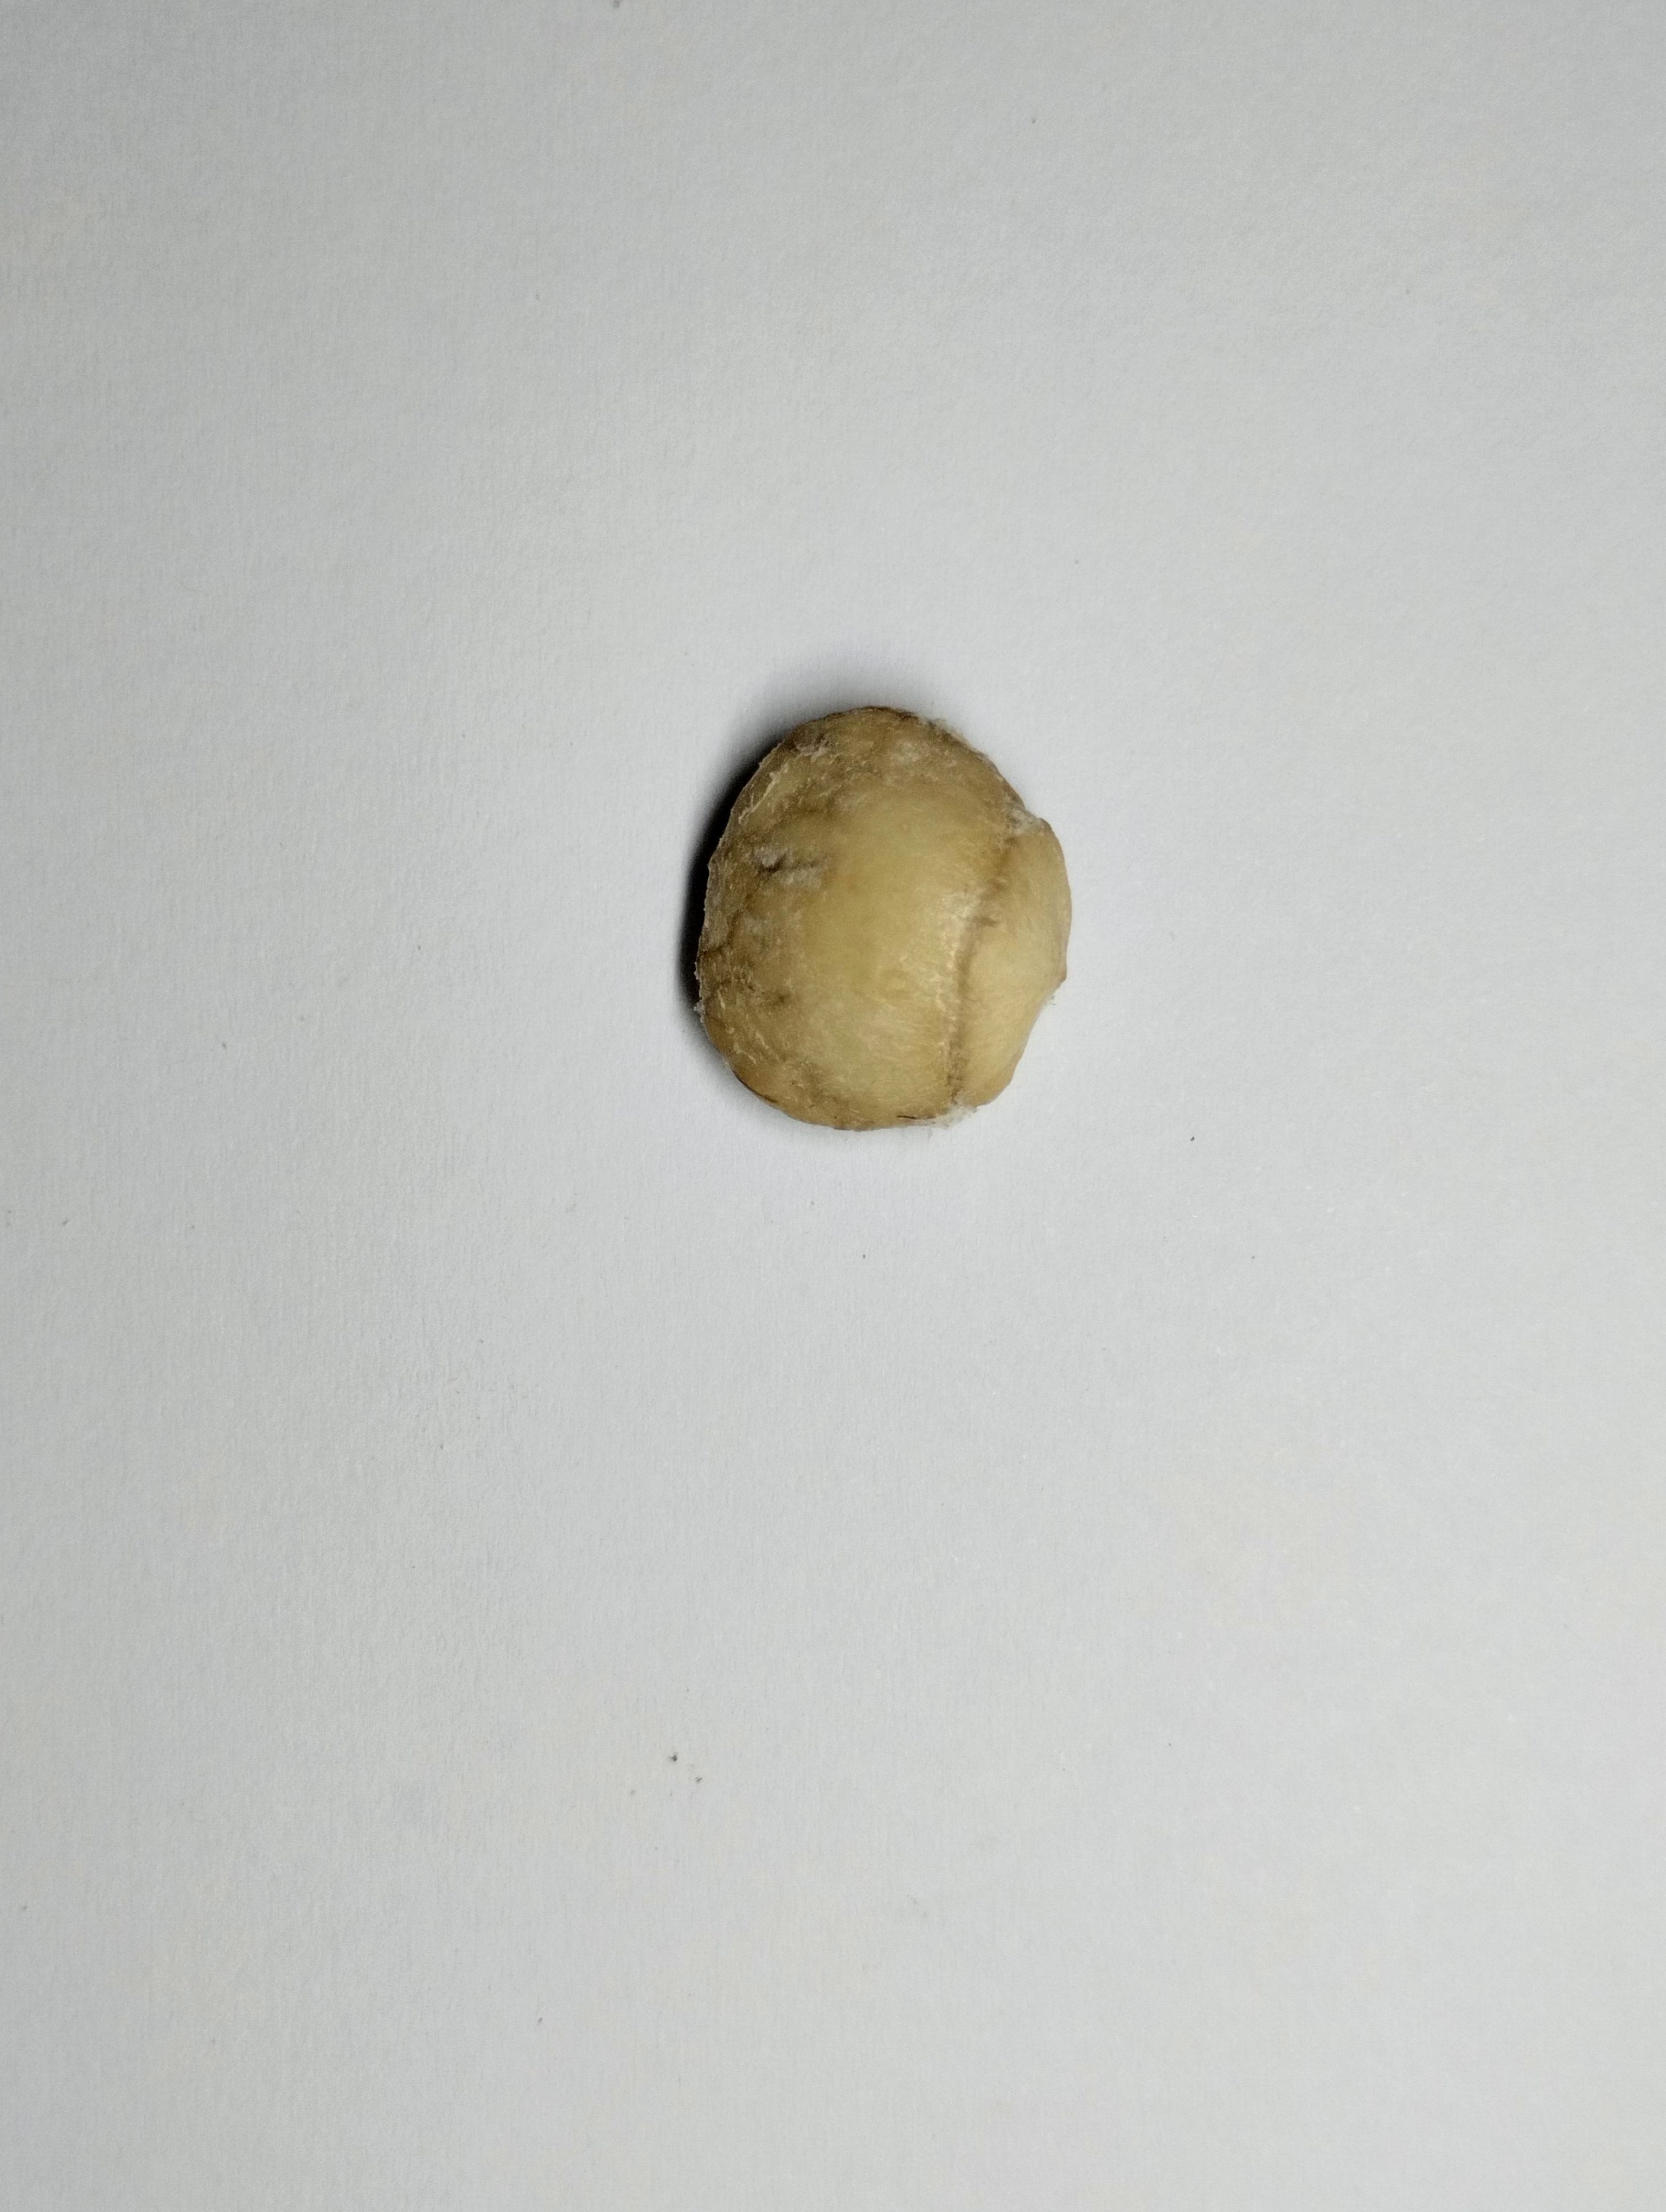
Label: bagus (good seed)